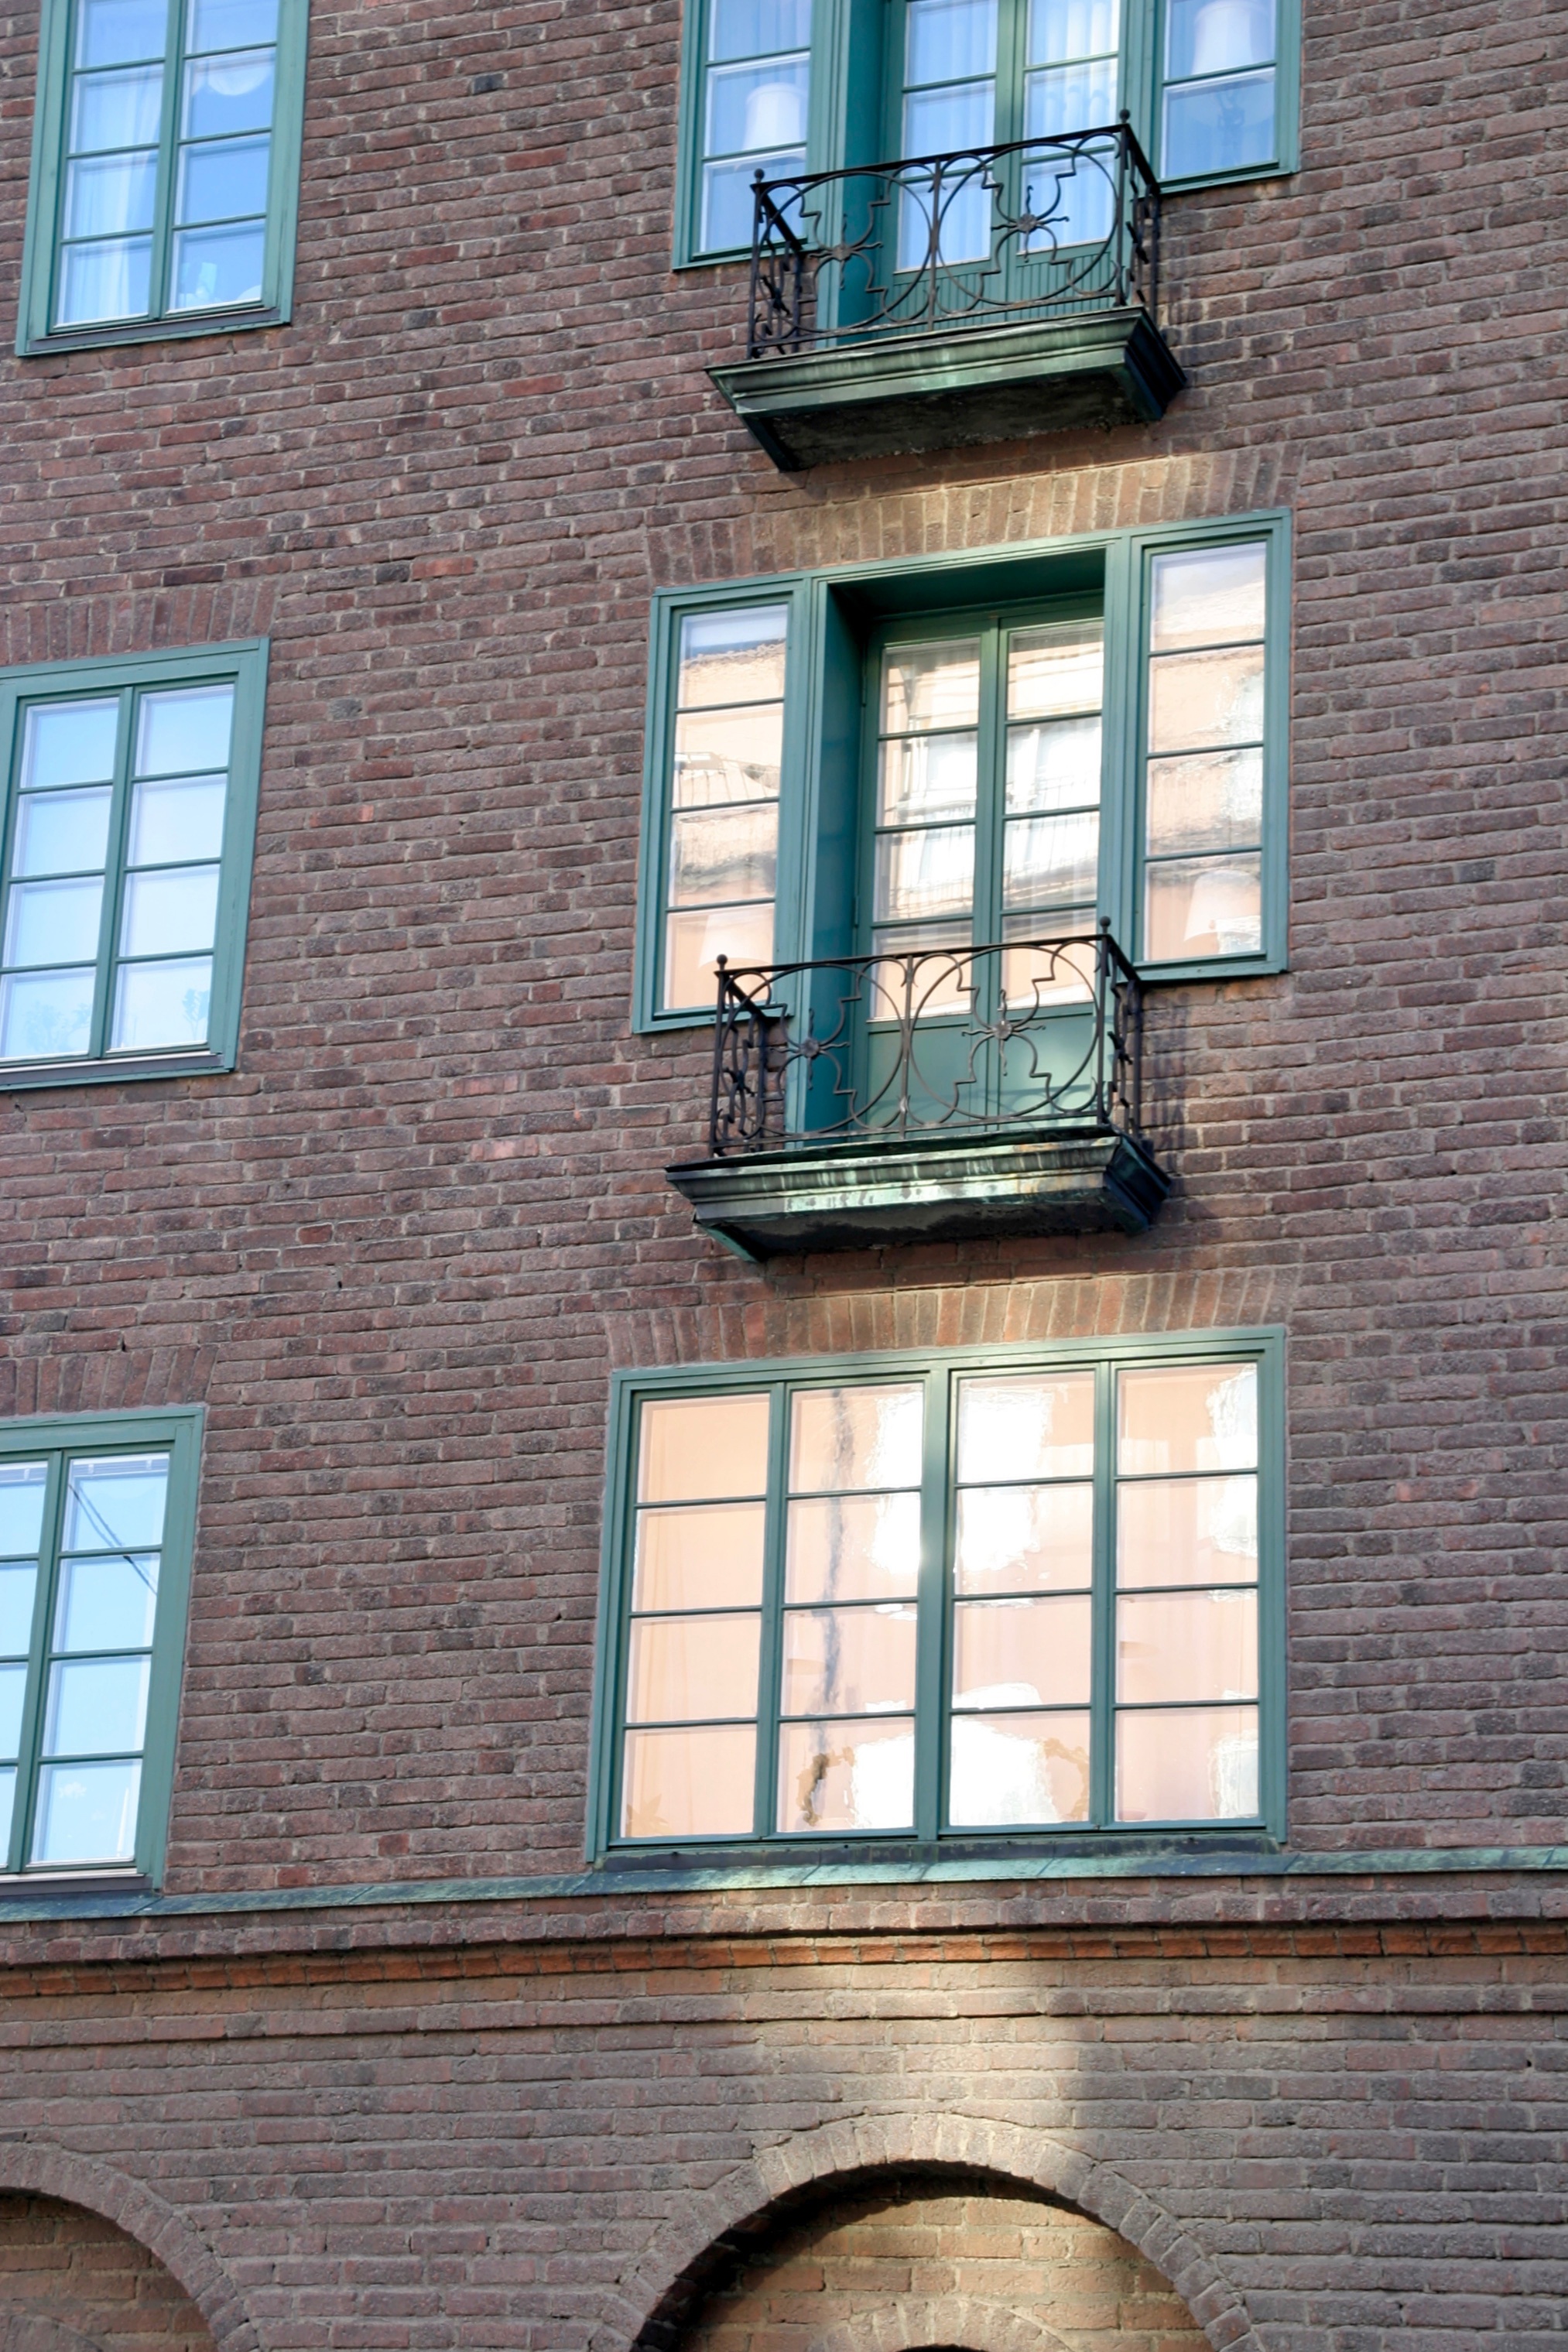
architecture, house, window, building, city, wall, balcony, facade, property, blue, brick, old town, homes, real estate, gable, houses facades, daylighting, sash window